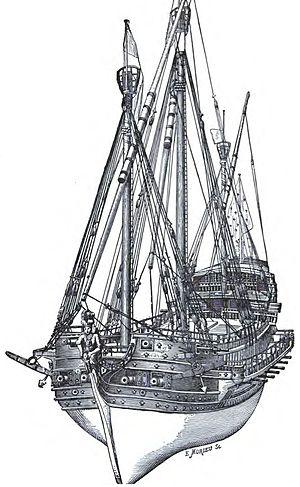
La galéasse ou galéace est un grand navire à trois-mâts à voiles latines et rames, dérivé des galères, mais plus grande que ces dernières.